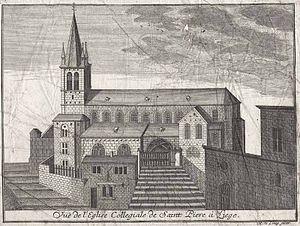
Vue de la collégiale Saint-Pierre à Liège (gravure de Remacle Le Loup, XVIIIe siècle)
Le patrimoine religieux de Liège jusqu'à la Révolution française compte un palais épiscopal, une cathédrale, sept collégiales, une chartreuse, huit abbayes d'hommes et de femmes, vingt-trois couvents d'hommes et vingt-sept couvents de femmes, trente-deux paroisses, une vingtaine d'hôpitaux et autant d'hospices, une trentaine de béguinages, des dizaines de chapelles, soit plus d'une centaine d'oratoires dont une cinquantaine desservis par des religieux réguliers.
Remacle Le Loup est un dessinateur né en 1694 à Spa, alors en Principauté de Liège, et décédé le 12 mai 1746. Il est l'auteur de la plupart des gravures d'un des plus beaux ouvrages imprimés du XVIIIᵉ siècle : Les Délices du Pays de Liège.
Liège, aussi surnommée « La Cité ardente », est une ville francophone de l'est de la Belgique. Elle est le chef-lieu de la province de Liège et la capitale économique de la Wallonie. De 972 à 1795, elle fut la capitale de la Principauté de Liège. Du VIIIᵉ au XVIᵉ siècle, elle fut le siège du vaste évêché de Liège, héritier de la Civitas Tungrorum.
De la collégiale Saint-Pierre de Liège, importante dans l'histoire monumentale dans le patrimoine religieux de Liège, il ne reste que le nom d'une rue située dans le prolongement de la rue Sainte-Croix. Sa démolition fut longue, débutée en 1811, les fondations des anciens cloîtres ne disparurent qu'en 1860.